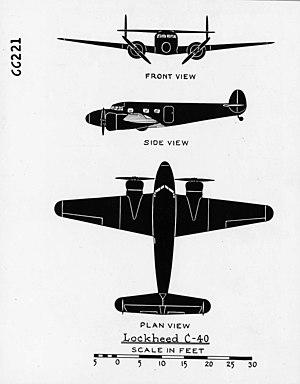
Le Lockheed L-12 Electra Junior est un bimoteur de transport léger de l’entre-deux-guerres développé par l’avionneur américain Lockheed. Extrapolation du L.10 Electra, le L.12 Electra Junior ne trouva pas de débouchés sur le marché pour lequel il avait été construit.